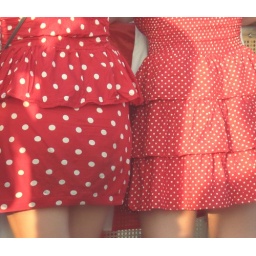
dimmed by the rich red of her dress